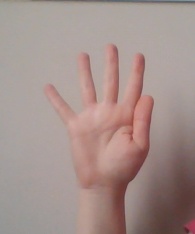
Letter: sheen